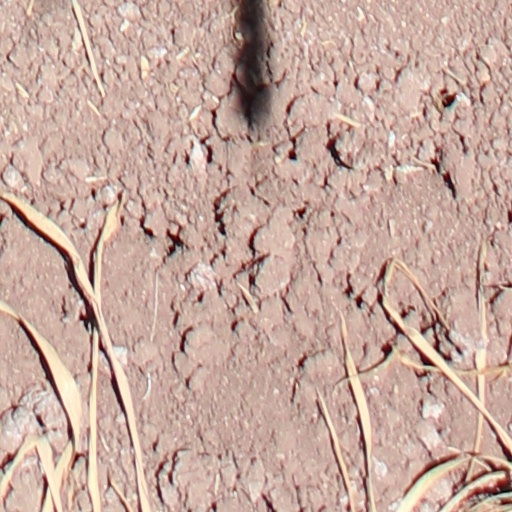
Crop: wheat